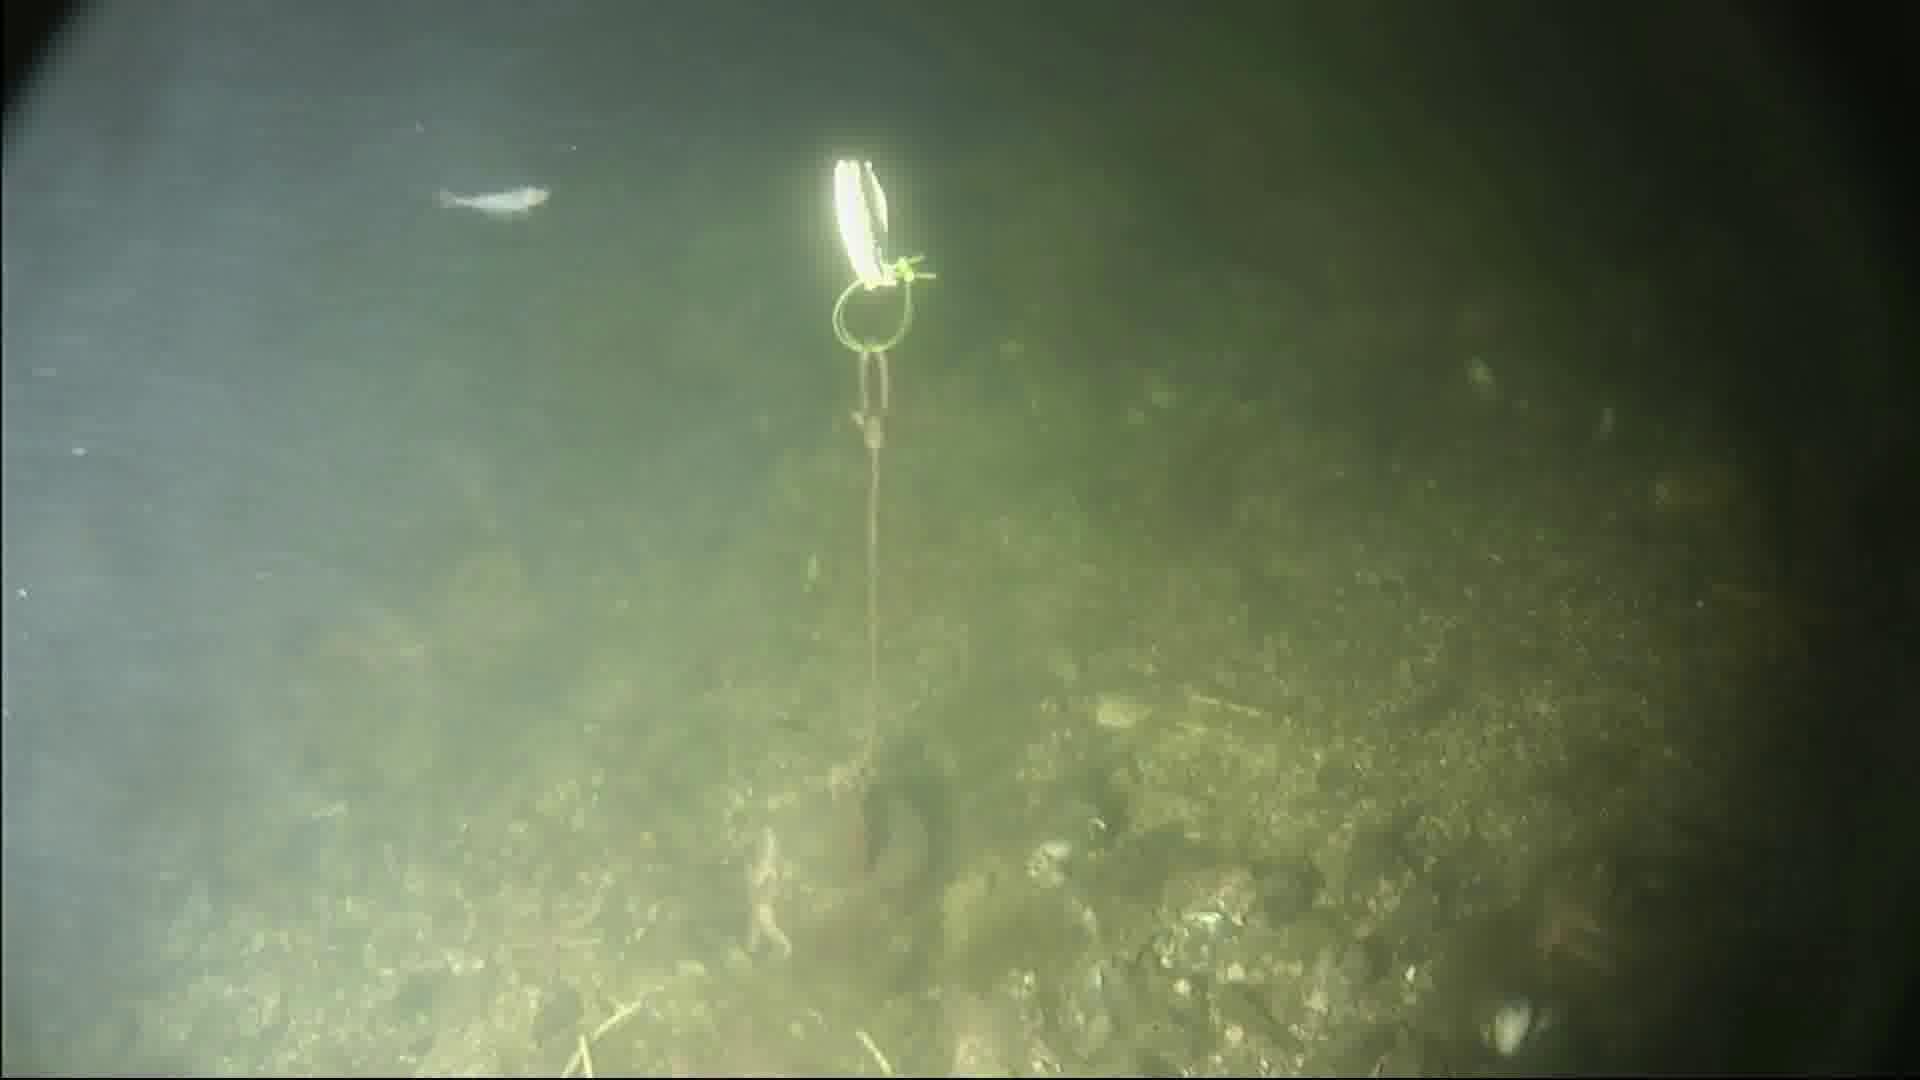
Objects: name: shrimp
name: starfish